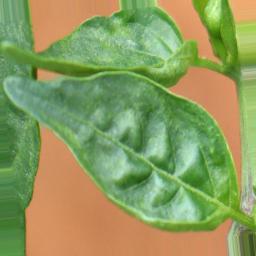
Label: mites_and_trips